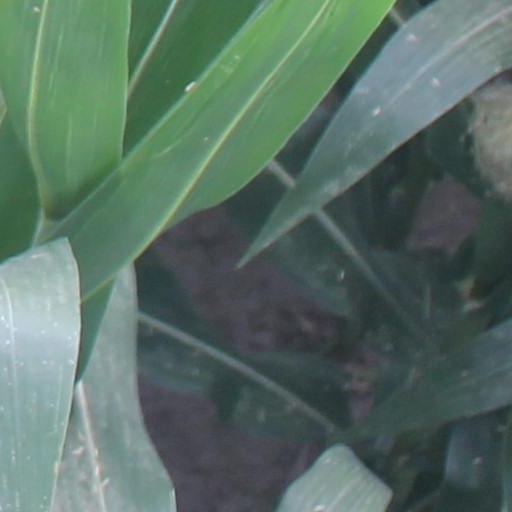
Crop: maize; corn